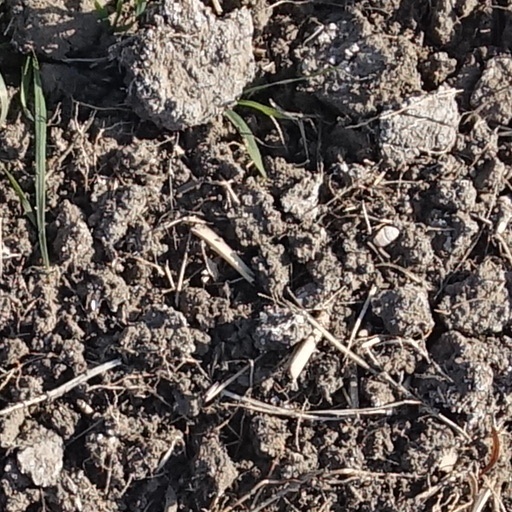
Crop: wheat